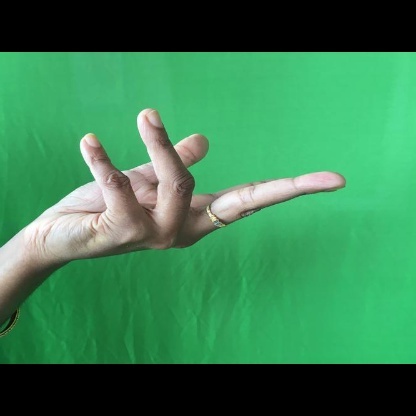
Mudra: Alapadmam